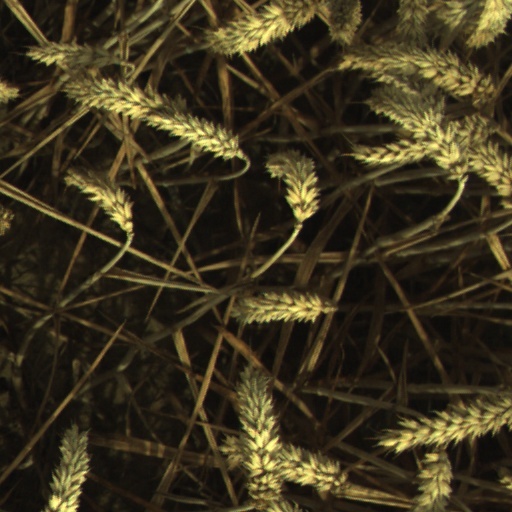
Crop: wheat